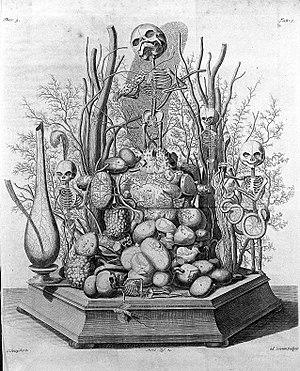
Frederik Ruysch, né le 23 mars 1638 à La Haye et mort le 22 février 1731 à Amsterdam, est un médecin néerlandais, professeur d'anatomie et de botanique à l'Athenaeum Illustre qui deviendra l'Université d'Amsterdam.